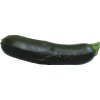
Label: dark_zucchini